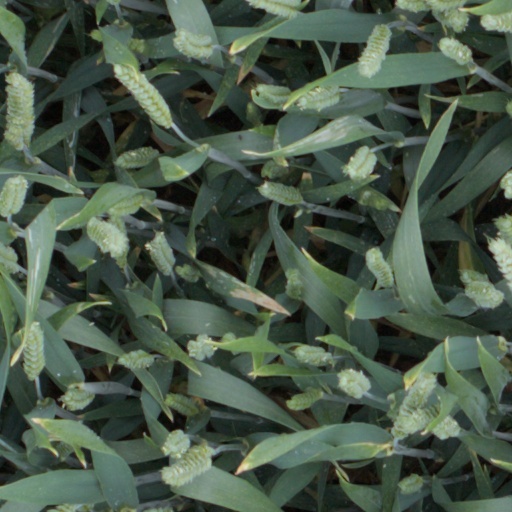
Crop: wheat